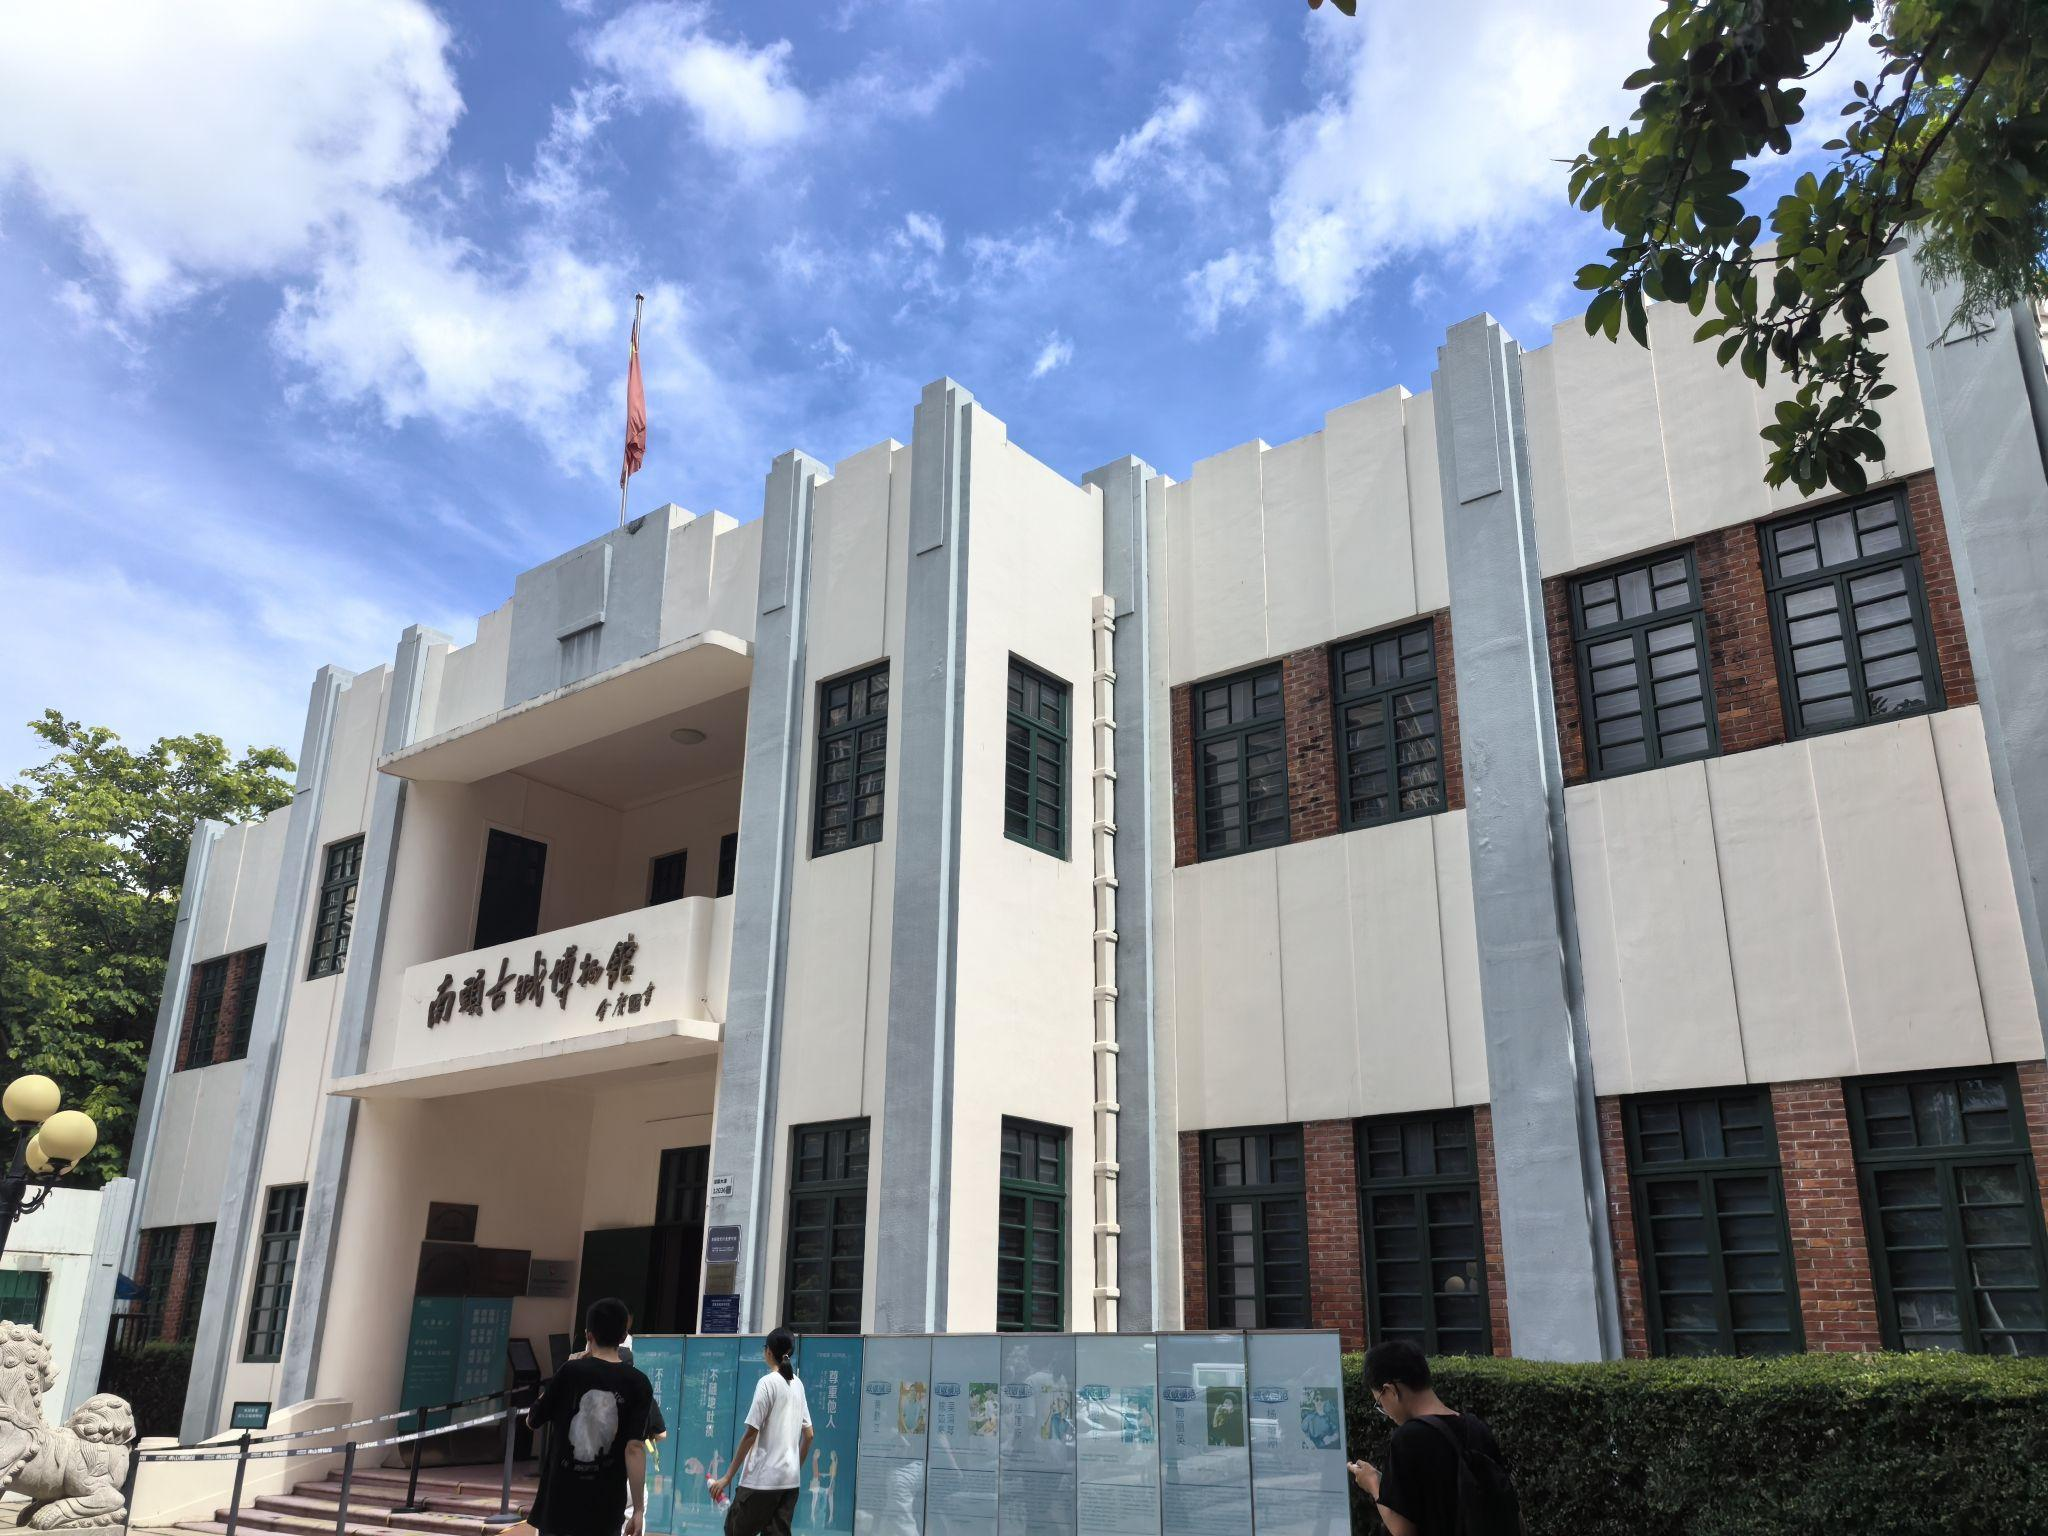
地标名称：南头古城博物馆
所在城市：深圳市·南山区